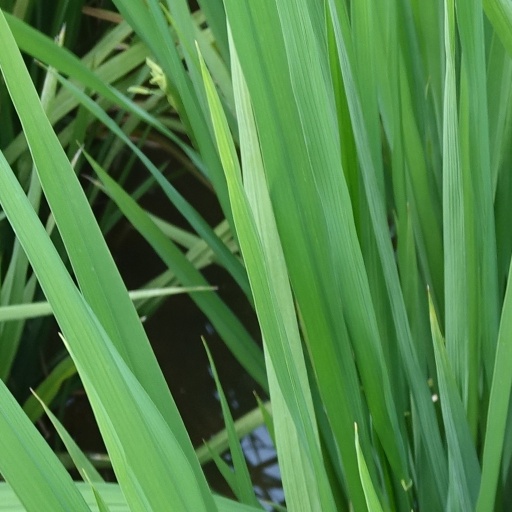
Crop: rice